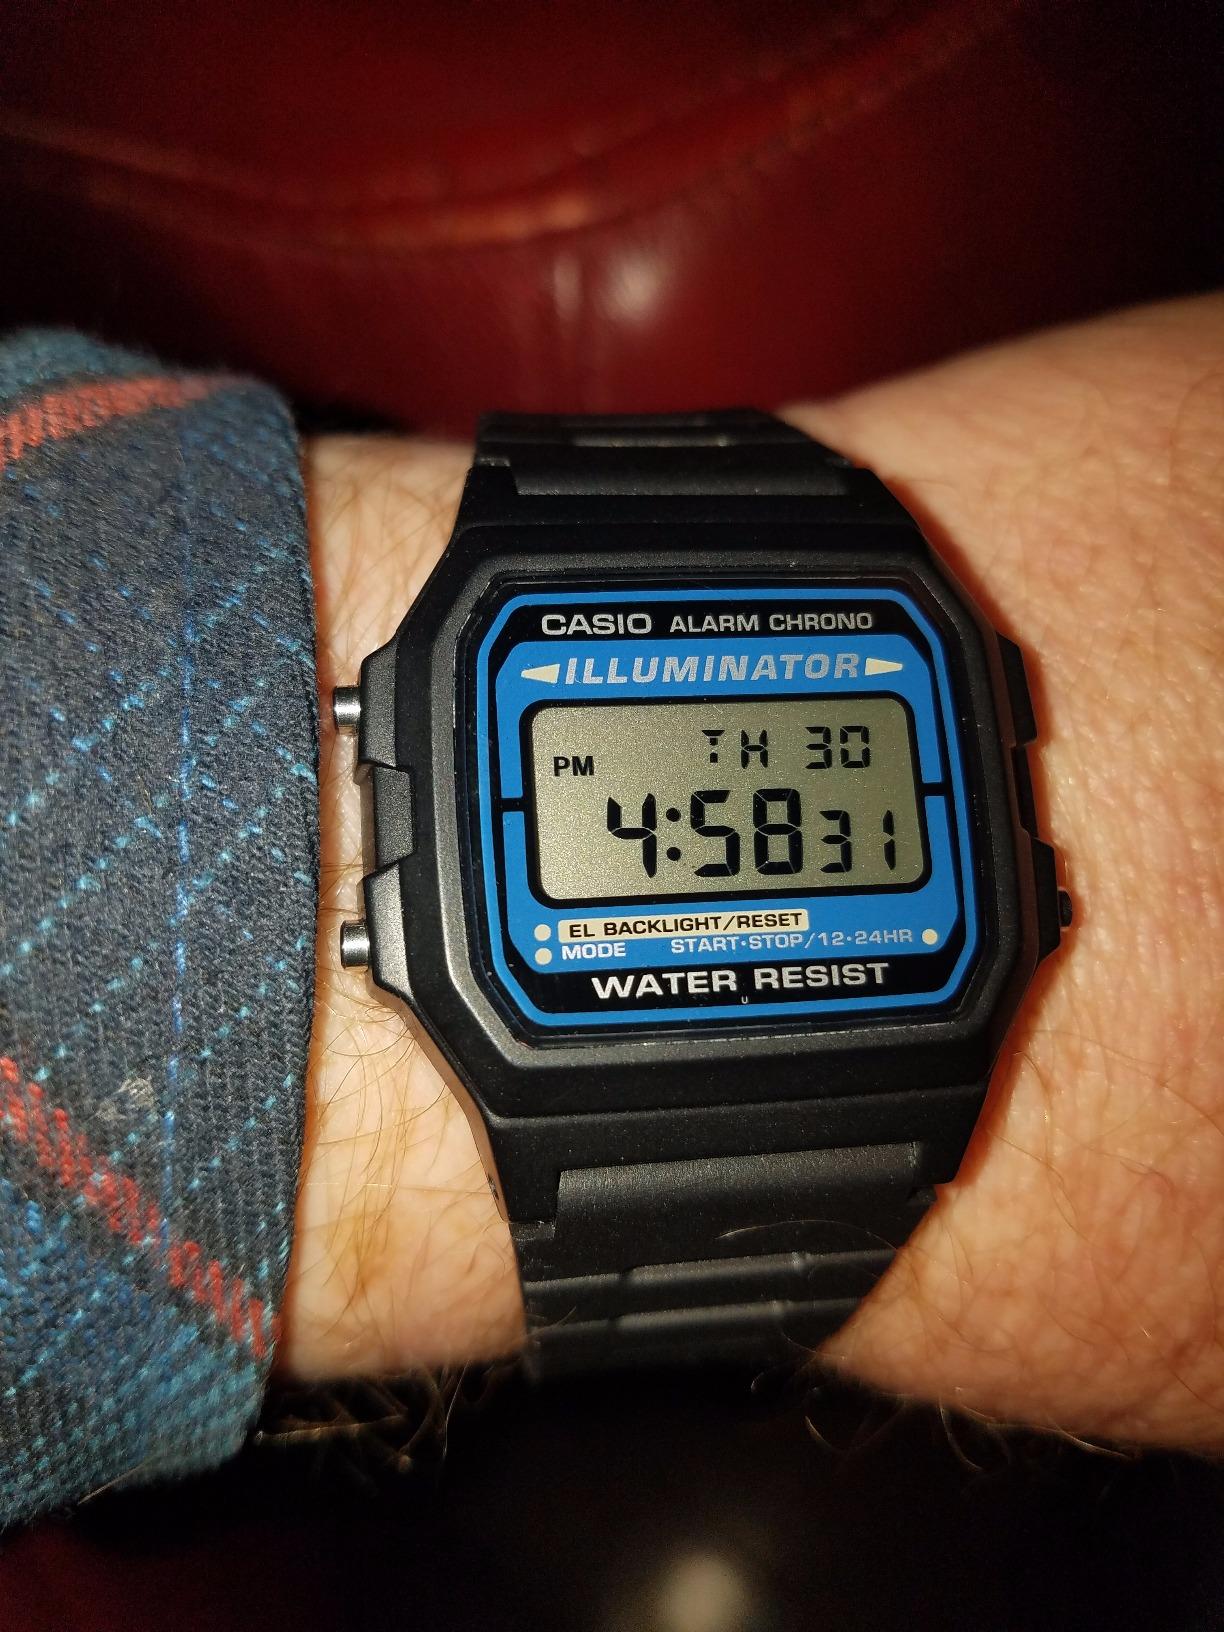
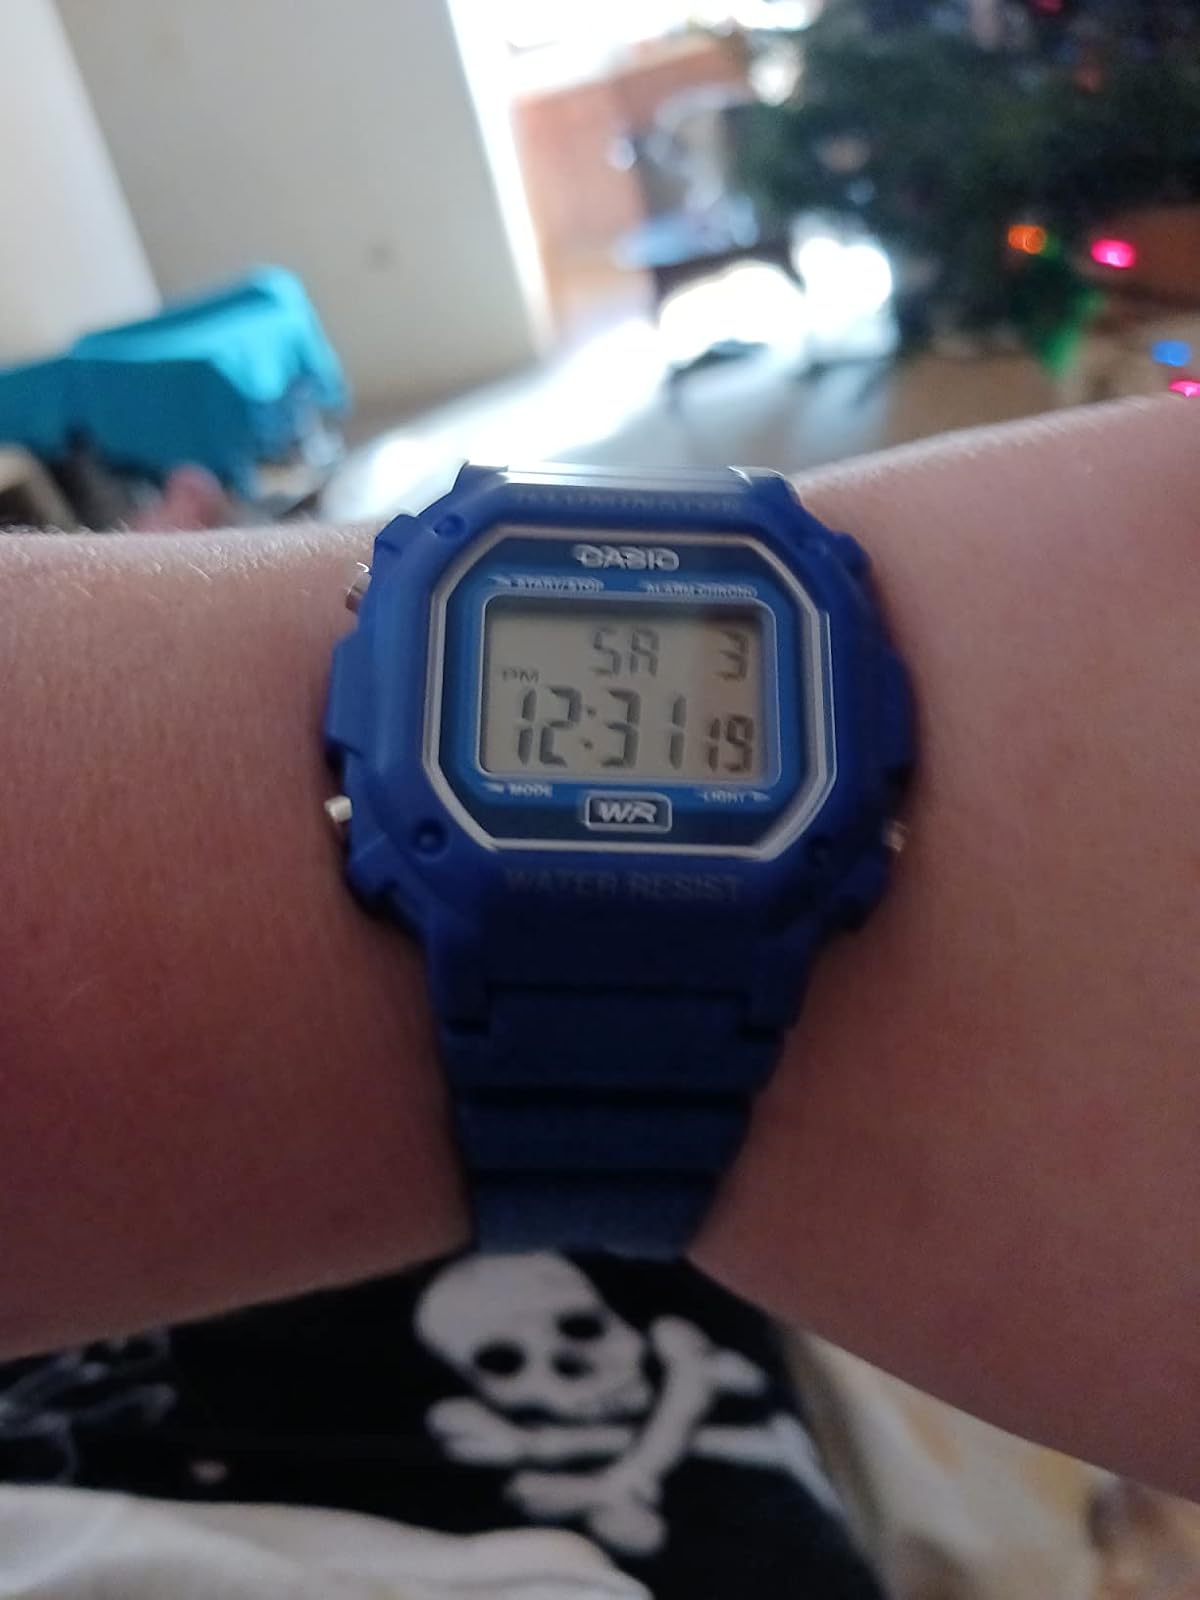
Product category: accessories_watch
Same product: no